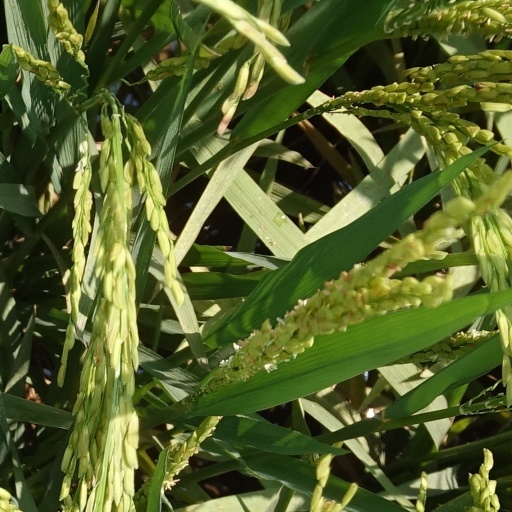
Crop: rice